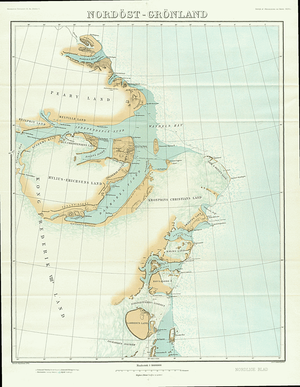
L'île de la Princesse-Thyra est une île inhabitée de la mer de Wandel située en Terre du Roi-Frédéric-VIII au sein du parc national du Nord-Est du Groenland. Elle est nommée en l'honneur de la princesse Thyra de Danemark.